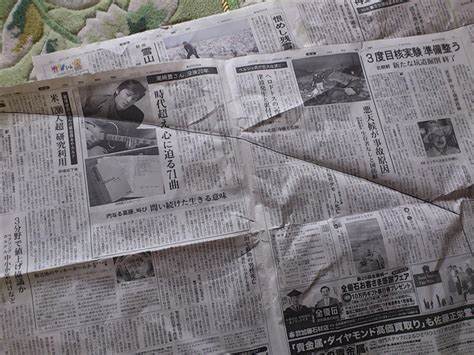
Label: paper